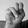
ASL letter: N